1977 Beagle Channel arbitration

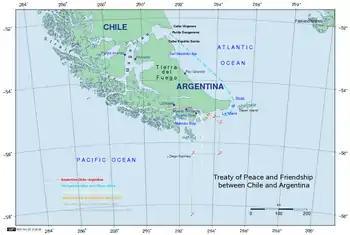
Present frontier. There was until 1881 mutual agreement about the border line from the 52°S parallel to the north shore of the Beagle Channel. From the Beagle Channel to Cape Horn it was determined by the Award of 1977 and the Treaty of 1984

Under the so-called oceanic principle Argentina believed that the "uti possidetis" doctrine operated such that, under the arrangements operated by the colonial administrations, Chile (then the Captaincy General of Chile) had no territorial waters in the Atlantic Ocean and the Argentine (then the Viceroyalty of the Río de la Plata) could not have territorial waters in the Pacific Ocean. The Argentine saw a reaffirmation of this principle in the Protocols of 1902, according to Rizzo Romano the first arms control pact in the world, under which both countries agreed that the Chilean navy should have enough ships to defend the interests of Chile in the Pacific, and the Argentine navy should have enough ships to defend the interests of Argentina in the Atlantic. Chile doesn't consider the 1902 protocol as a border treaty and the word "Pacific" doesn't appear in the Boundary treaty, and hence claimed that the boundary between the Pacific and the Atlantic had never been defined.